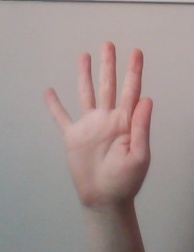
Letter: sheen